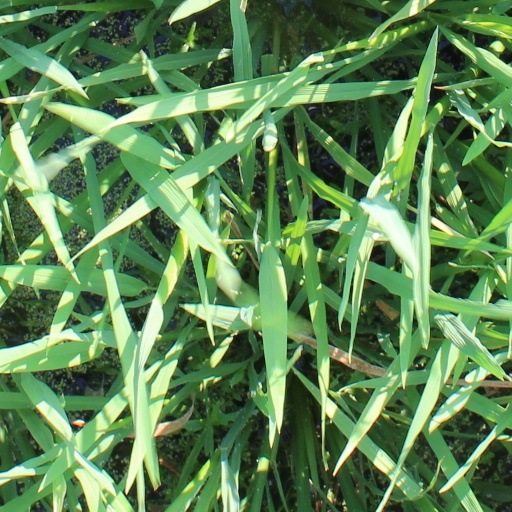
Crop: rice